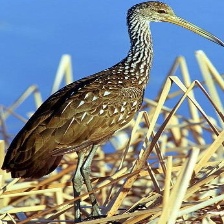
Species: LIMPKIN
Scientific name: ARAMUS GUARAUNA